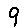
Label: 9